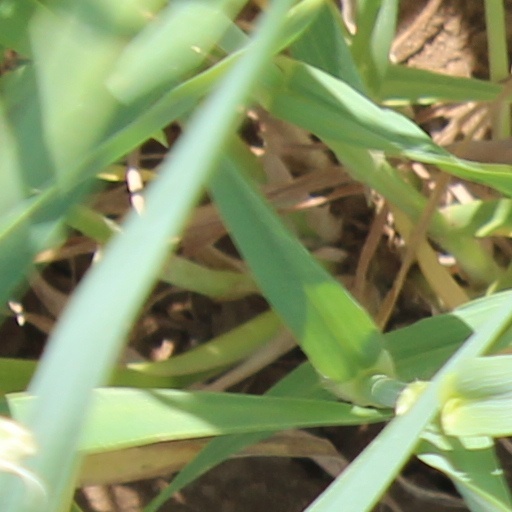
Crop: wheat